Avianca Brasil

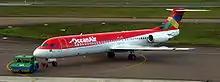
A former OceanAir Fokker 100 taxiing at Afonso Pena International Airport in 2007

The airline was established on 30 June 1998 as an air taxi company to operate services for oil companies in the Campos Basin. Its name was then "OceanAir" and began to operate scheduled services in 2002, between São Paulo, Rio de Janeiro, Macaé and Campos. Soon afterwards, it became better known to the public with a scheduled flight (no longer operated) connecting São Paulo–Congonhas Airport in São Paulo and Santos Dumont Airport in Rio de Janeiro via São Paulo–Guarulhos International Airport, enabling international passengers from both cities easy access to the country's largest international hub from those cities' more convenient central airports. At the time, OceanAir's fare between São Paulo's airports was cheaper than a taxi and on par with a luxury bus ride.